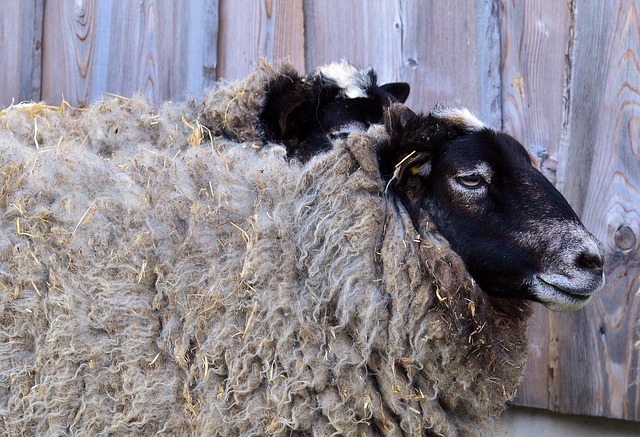
Label: sheep